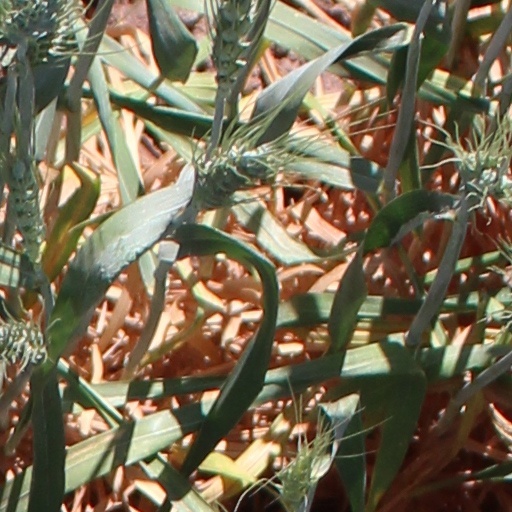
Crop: wheat